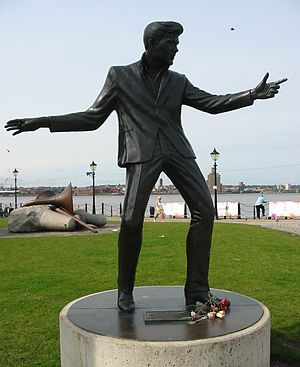
Billy Fury
Billy Fury var en engelsk sanger fra Liverpool. Han var i slutningen af 50'erne og frem til starten af 60'erne international kendt, og han forblev en stadig aktiv sangskriver frem til 80'erne. I 1983 døde han på St Mary Abbott's Hospital, Paddington, West London. Han var kendt for numre som Maybe Tomorrow, Collette, That's Love, Halfway To Paradise, Jealousy m.fl. Han medvirkede også i film såsom Play It Cool.